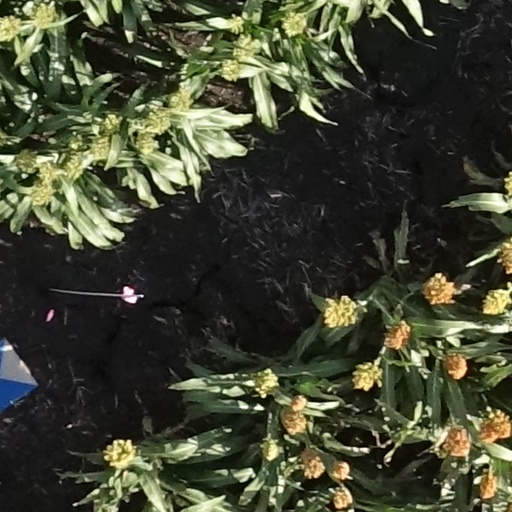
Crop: sorghum